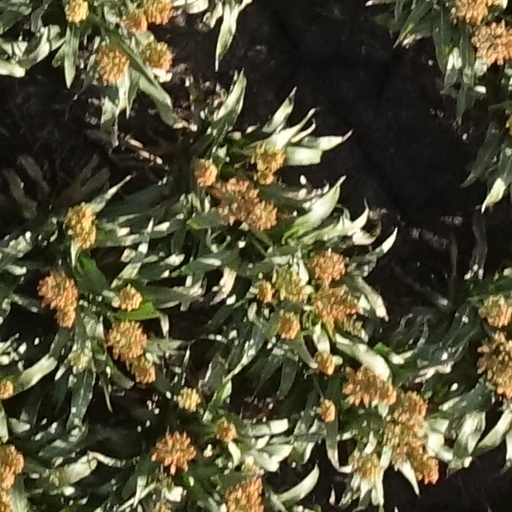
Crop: sorghum